Low-floor tram

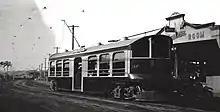
Brisbane Hedley-Doyle Stepless tram, No. 301

The idea of a low-floor tram dates back to the early 20th century when a number of trolley systems began experimenting with various "stepless" designs. Perhaps the most notable is the Hedley-Doyle Stepless car introduced in 1912 for use on Broadway in Manhattan. A number of other cities also purchased Hedley-Doyle Stepless trams after seeing their success in Manhattan. Since these cars had a unique appearance compared to any other trams running at the time, they earned a number of nicknames, including hobble skirt cars, public welfare cars, and sow bellies.